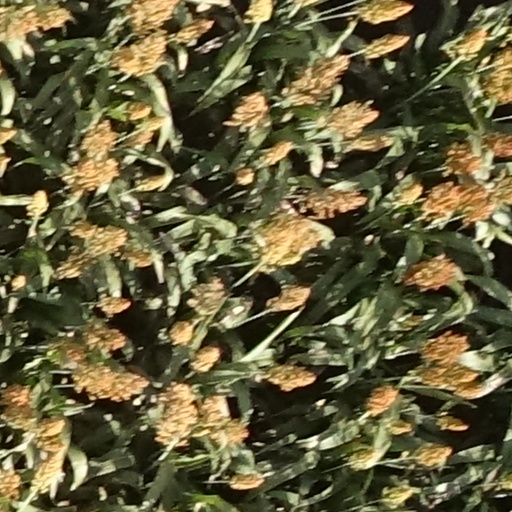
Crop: sorghum